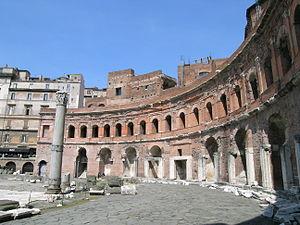
Le forum de Trajan est le dernier des forums impériaux à avoir été construit à Rome, le plus monumental de l'époque et l’un des mieux conservés aujourd’hui. Il comprend plusieurs monuments comme la basilique Ulpienne, la colonne Trajane, deux bibliothèques et les marchés de Trajan.